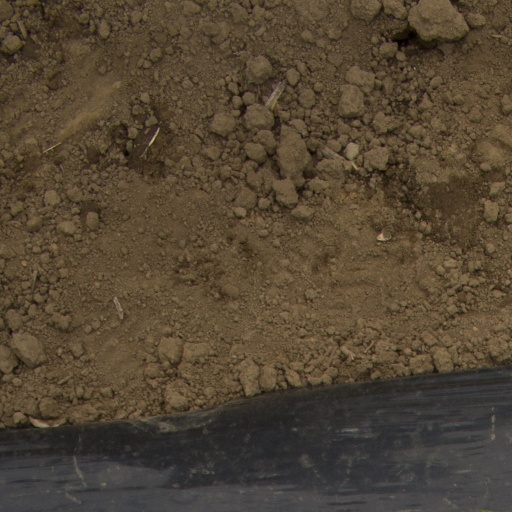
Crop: Jerusalem artichoke